38 cm SK C/34 naval gun

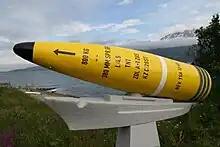
38 cm shell from found in the Ullsfjorden in Norway

Four types of shells were used by the "38 cm SK C/34", although the "Siegfried-Granate" could only be used by the coastal defense versions. Almost 40 percent lighter, this shell could be fired with a reduced charge at out to . With a full charge it reached and could travel – over 34 miles.